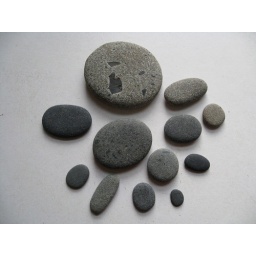
One day a box with twelve beach pebbles arrived in the mail! One for each month of the year.